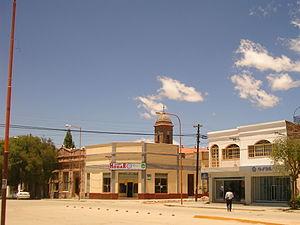
La province de Jujuy est une province argentine, située dans le nord-ouest du pays, limitée à l'est et au sud par la province de Salta, à l'ouest par le Chili et au nord par la Bolivie. Sa capitale est San Salvador de Jujuy.
La Quiaca est une ville de la province de Jujuy, en Argentine, et le chef-lieu du département de Yavi. Elle est située à 234 km au nord de San Salvador de Jujuy et sert de poste frontière avec la Bolivie. Sa population s'élevait à 13 761 habitants en 2001.